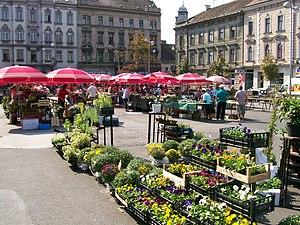
Britanski trg est une place publique de la ville de Zagreb en Croatie. Elle est située le long de la rue d'Ilica, quelques blocs à l'ouest de la place Ban-Jelačić. Le marché alimentaire ouvert avec des produits locaux est tenu du début de la matinée jusqu'à environ le midi chaque jour, et une foire d'antiquités se tient sur la place chaque dimanche.